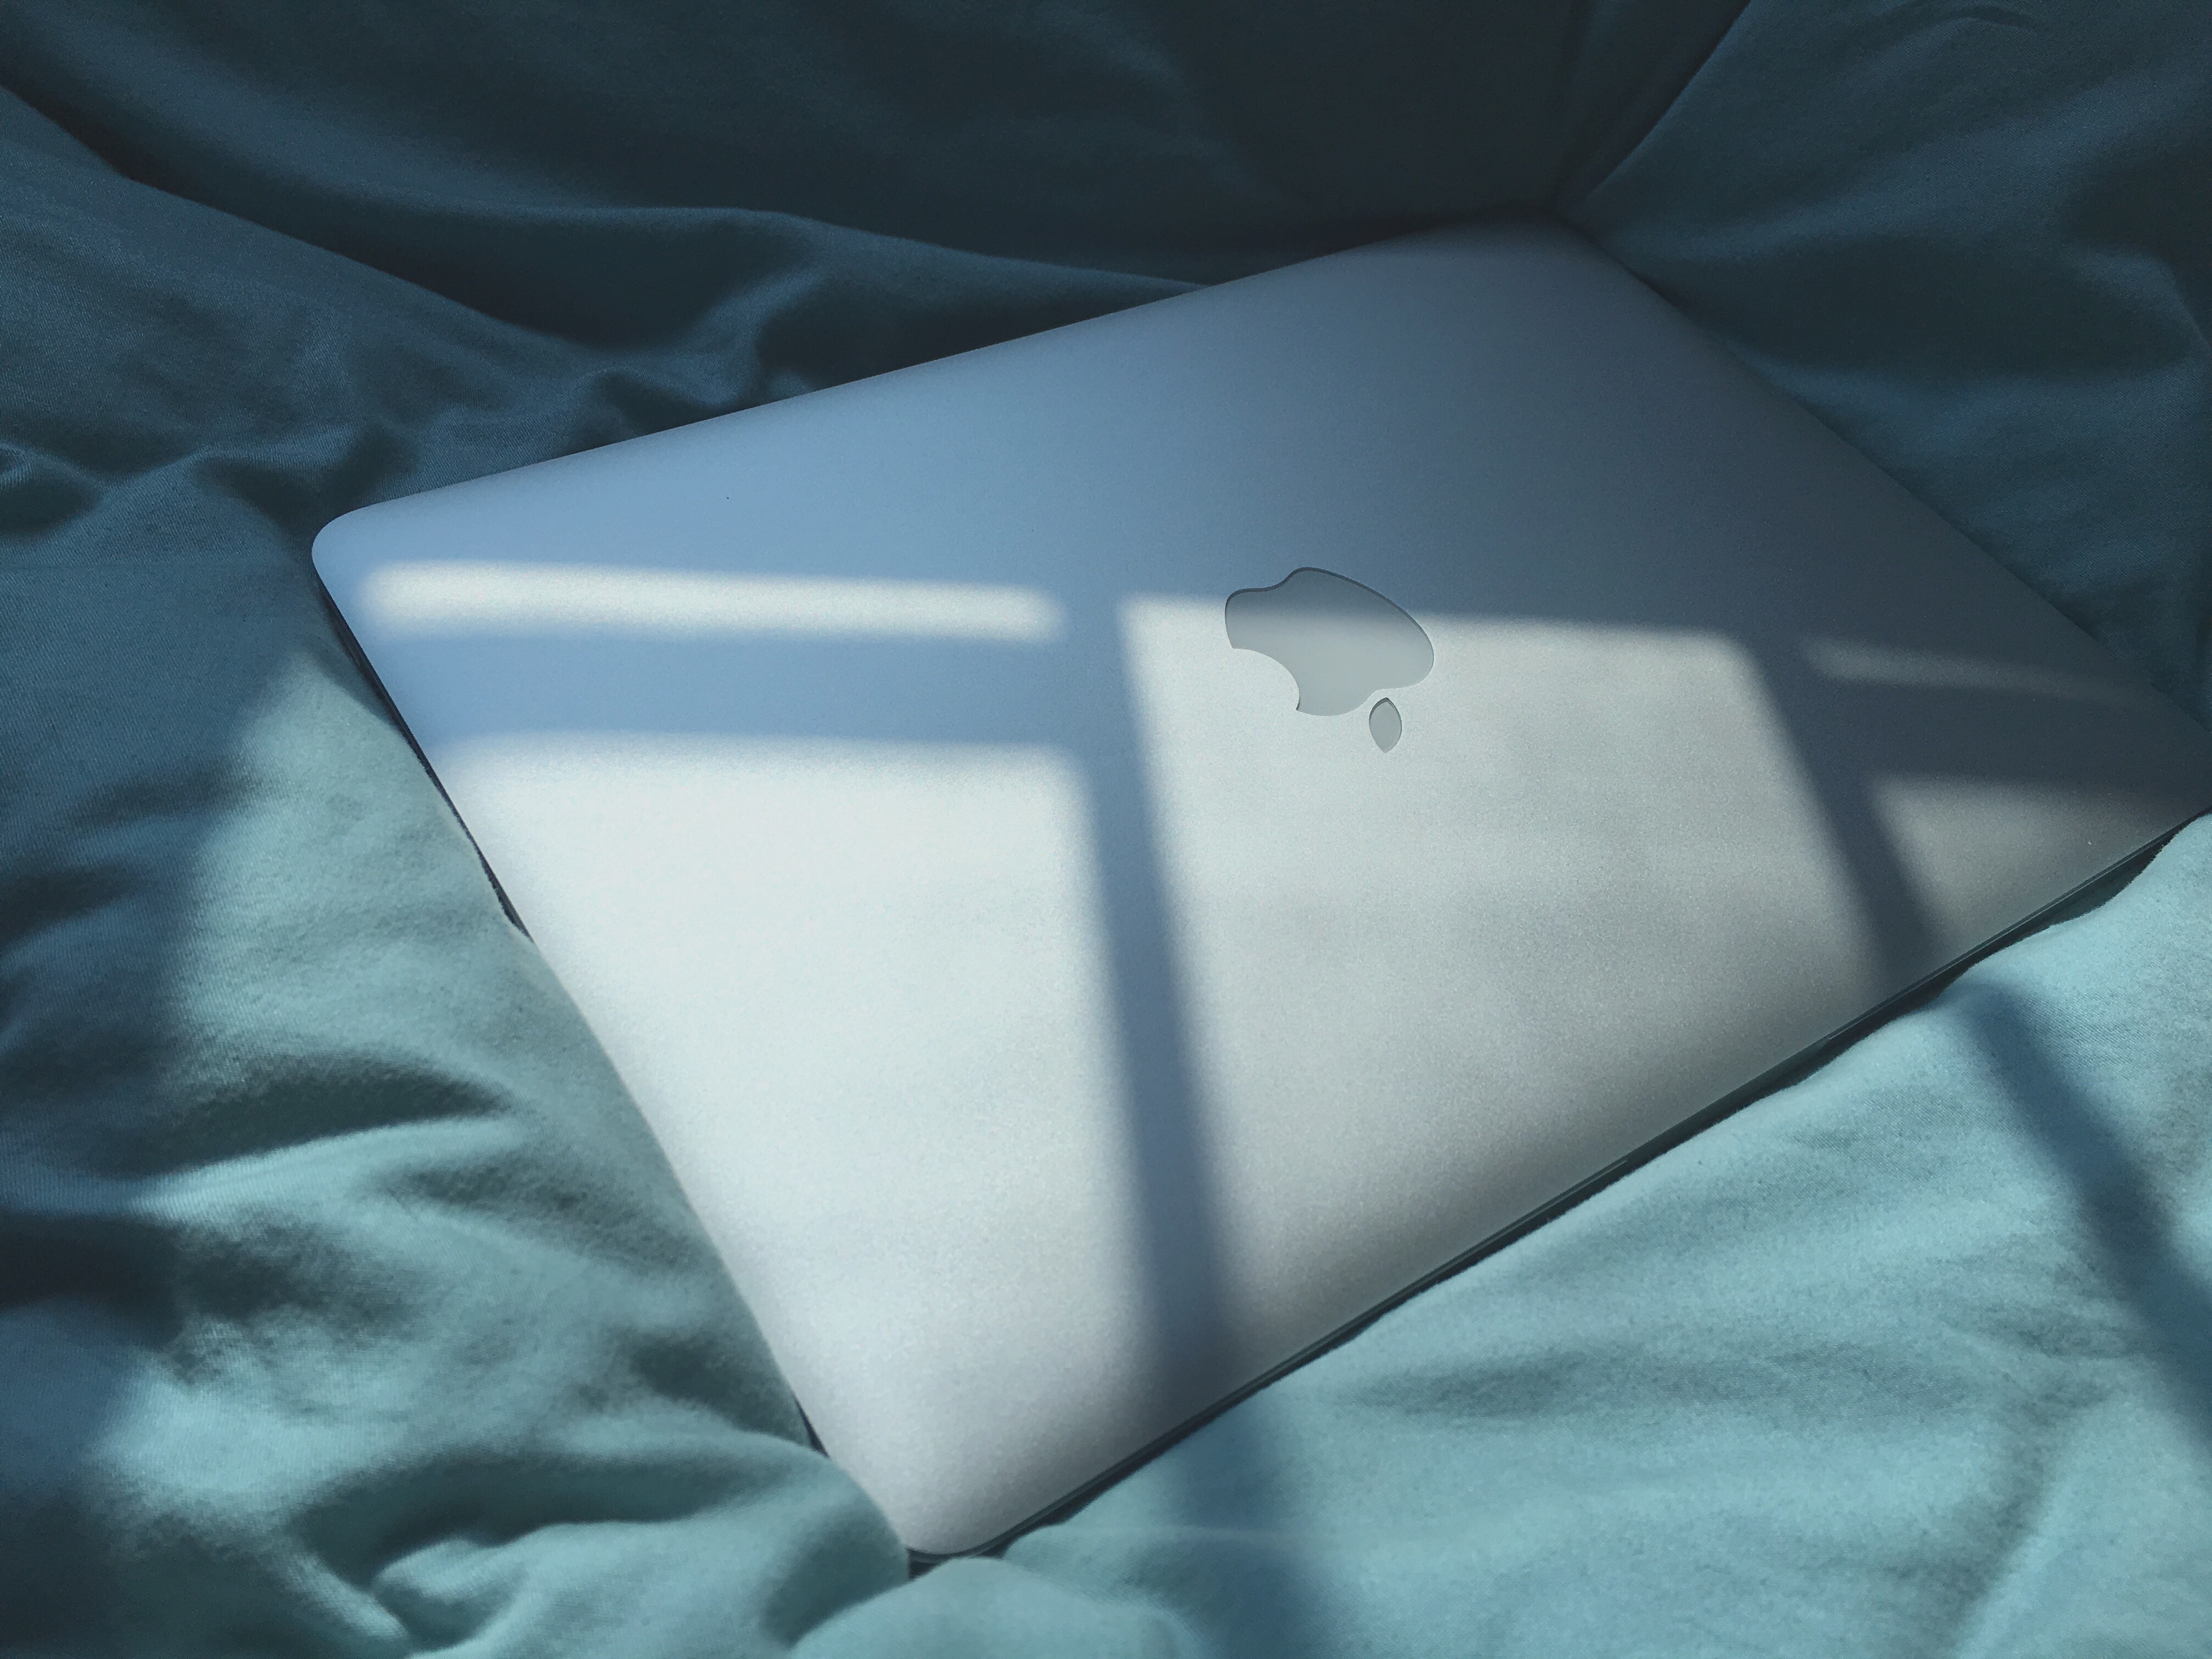
wing, light, white, blue, paper, material, shape